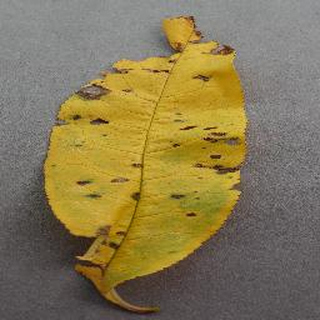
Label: peach_bacterial_spot